Stuart King

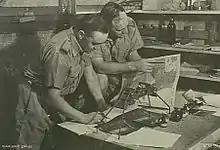
Stuart King (left) while serving in the RAAF in Cairns

Already a well-established barrister and solicitor, King enlisted in the Royal Australian Air Force on 30 March 1942 as an intelligence officer, and was posted to 20 Squadron, gaining the rank of Flying Officer.